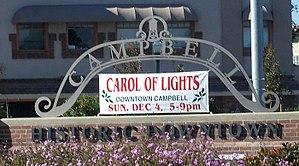
Campbell est une municipalité du comté de Santa Clara, en Californie, en périphérie sud de la Silicon Valley. Au recensement de 2010, la ville comptait 39 349 habitants. C'est une ville résidentielle plutôt que high-tech, mais elle a toutefois vu les débuts de eBay.